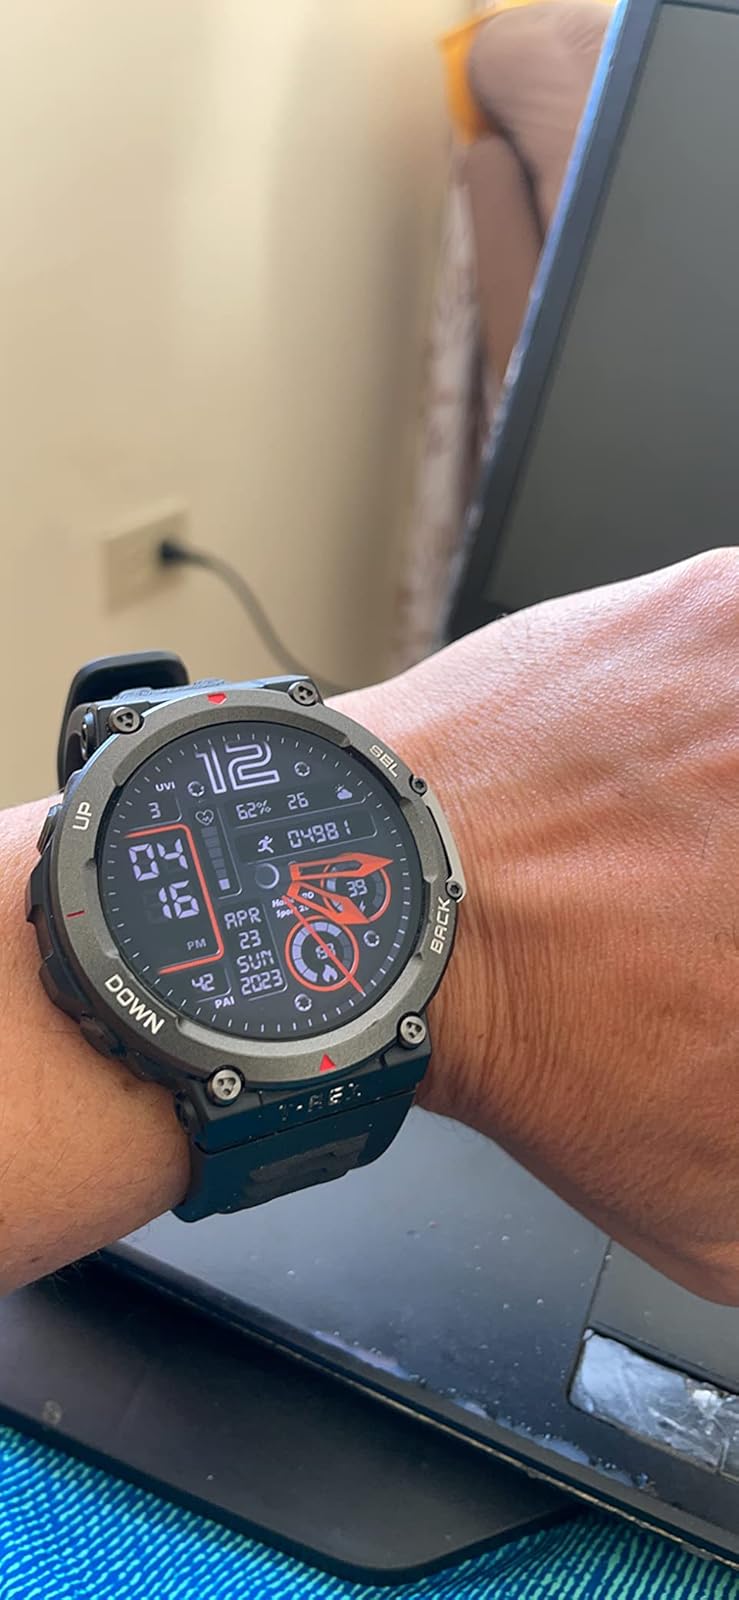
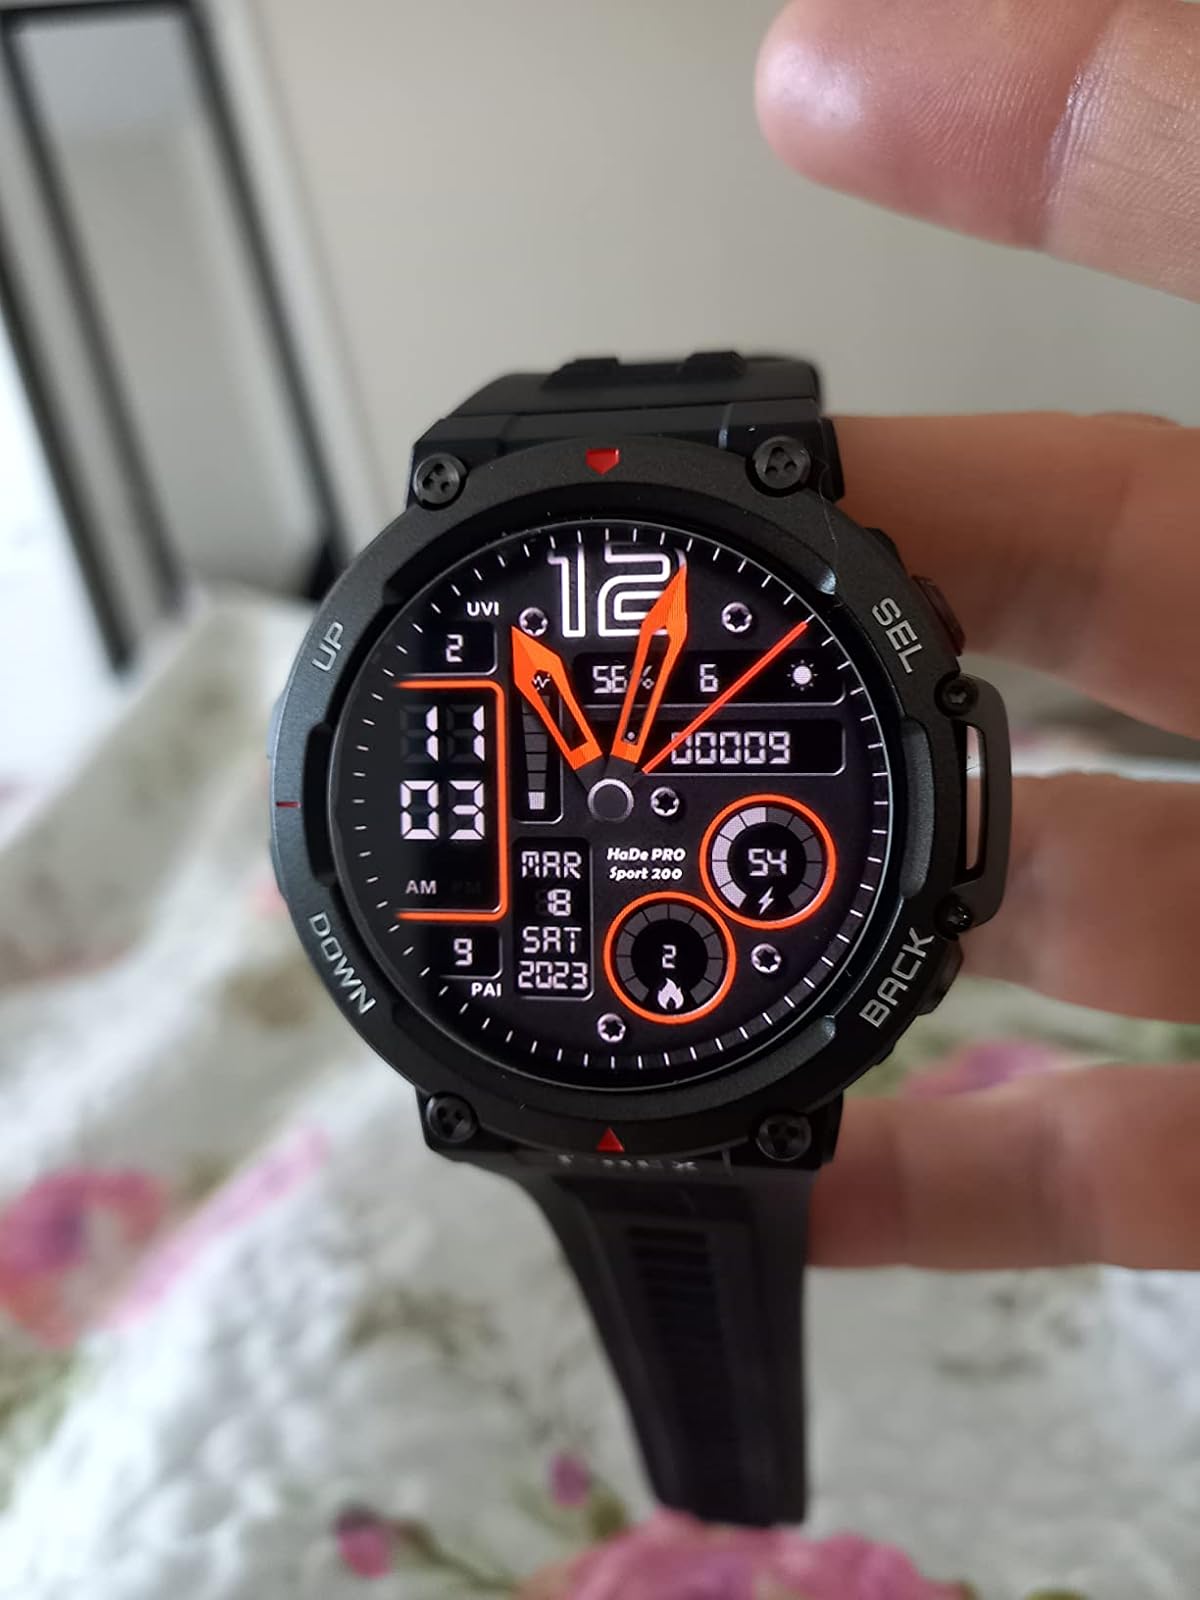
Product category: smartwatch
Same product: yes